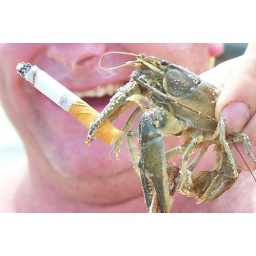
Umm this was a drunken river excursion. There were no animals harmed in the making of this picture.